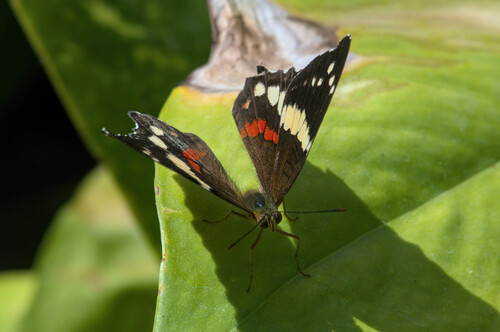
Scientific name: Anartia fatima
Common name: Banded peacock
Family: Nymphalidae
Order: Lepidoptera
Pollinator type: Primary pollinator
Habitat: Open areas and gardens
Geographic range: South America
Conservation status: Least Concern